William Johnson (cricketer, born 1884)

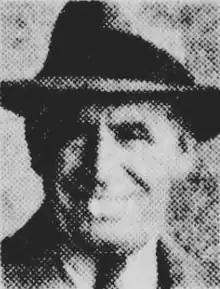
W. J. Johnson

William James Johnson (22 September 1884 – 14 August 1941) was a wine and spirit grocer and keen cricketer who played one first-class match for Victoria in 1924–25. He was later a selector of the Australian Test team.